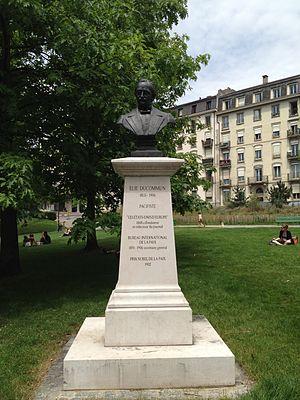
Buste d'Elie Ducommun au parc Saint-Jean, Genève.
Élie Ducommun, né le 19 février 1833 à Genève et mort le 7 décembre 1906 à Berne, est un journaliste et un homme politique suisse, franc-maçon et pacifiste, un des fondateurs en 1867 de la Ligue de la paix et de la liberté, il reçoit le prix Nobel de la paix en 1902 avec Charles Albert Gobat.